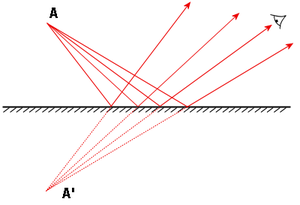
Rayons réfléchis par un miroir plan.